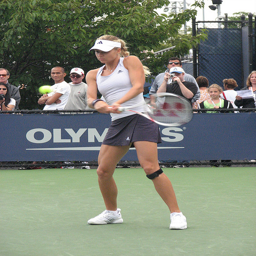
A female tennis player in mid swing in front of a crowd.
A woman standing on top of a tennis court.
a tennis player swinging a racket on a court
A logo-emblazoned barricade with people and trees behind it marks the backdrop of a tennis court, on which stands a young woman in a visor, tank top, skort  and knee band, who is grasping a racquet double-handed.
A woman that is on a court with a racquet.